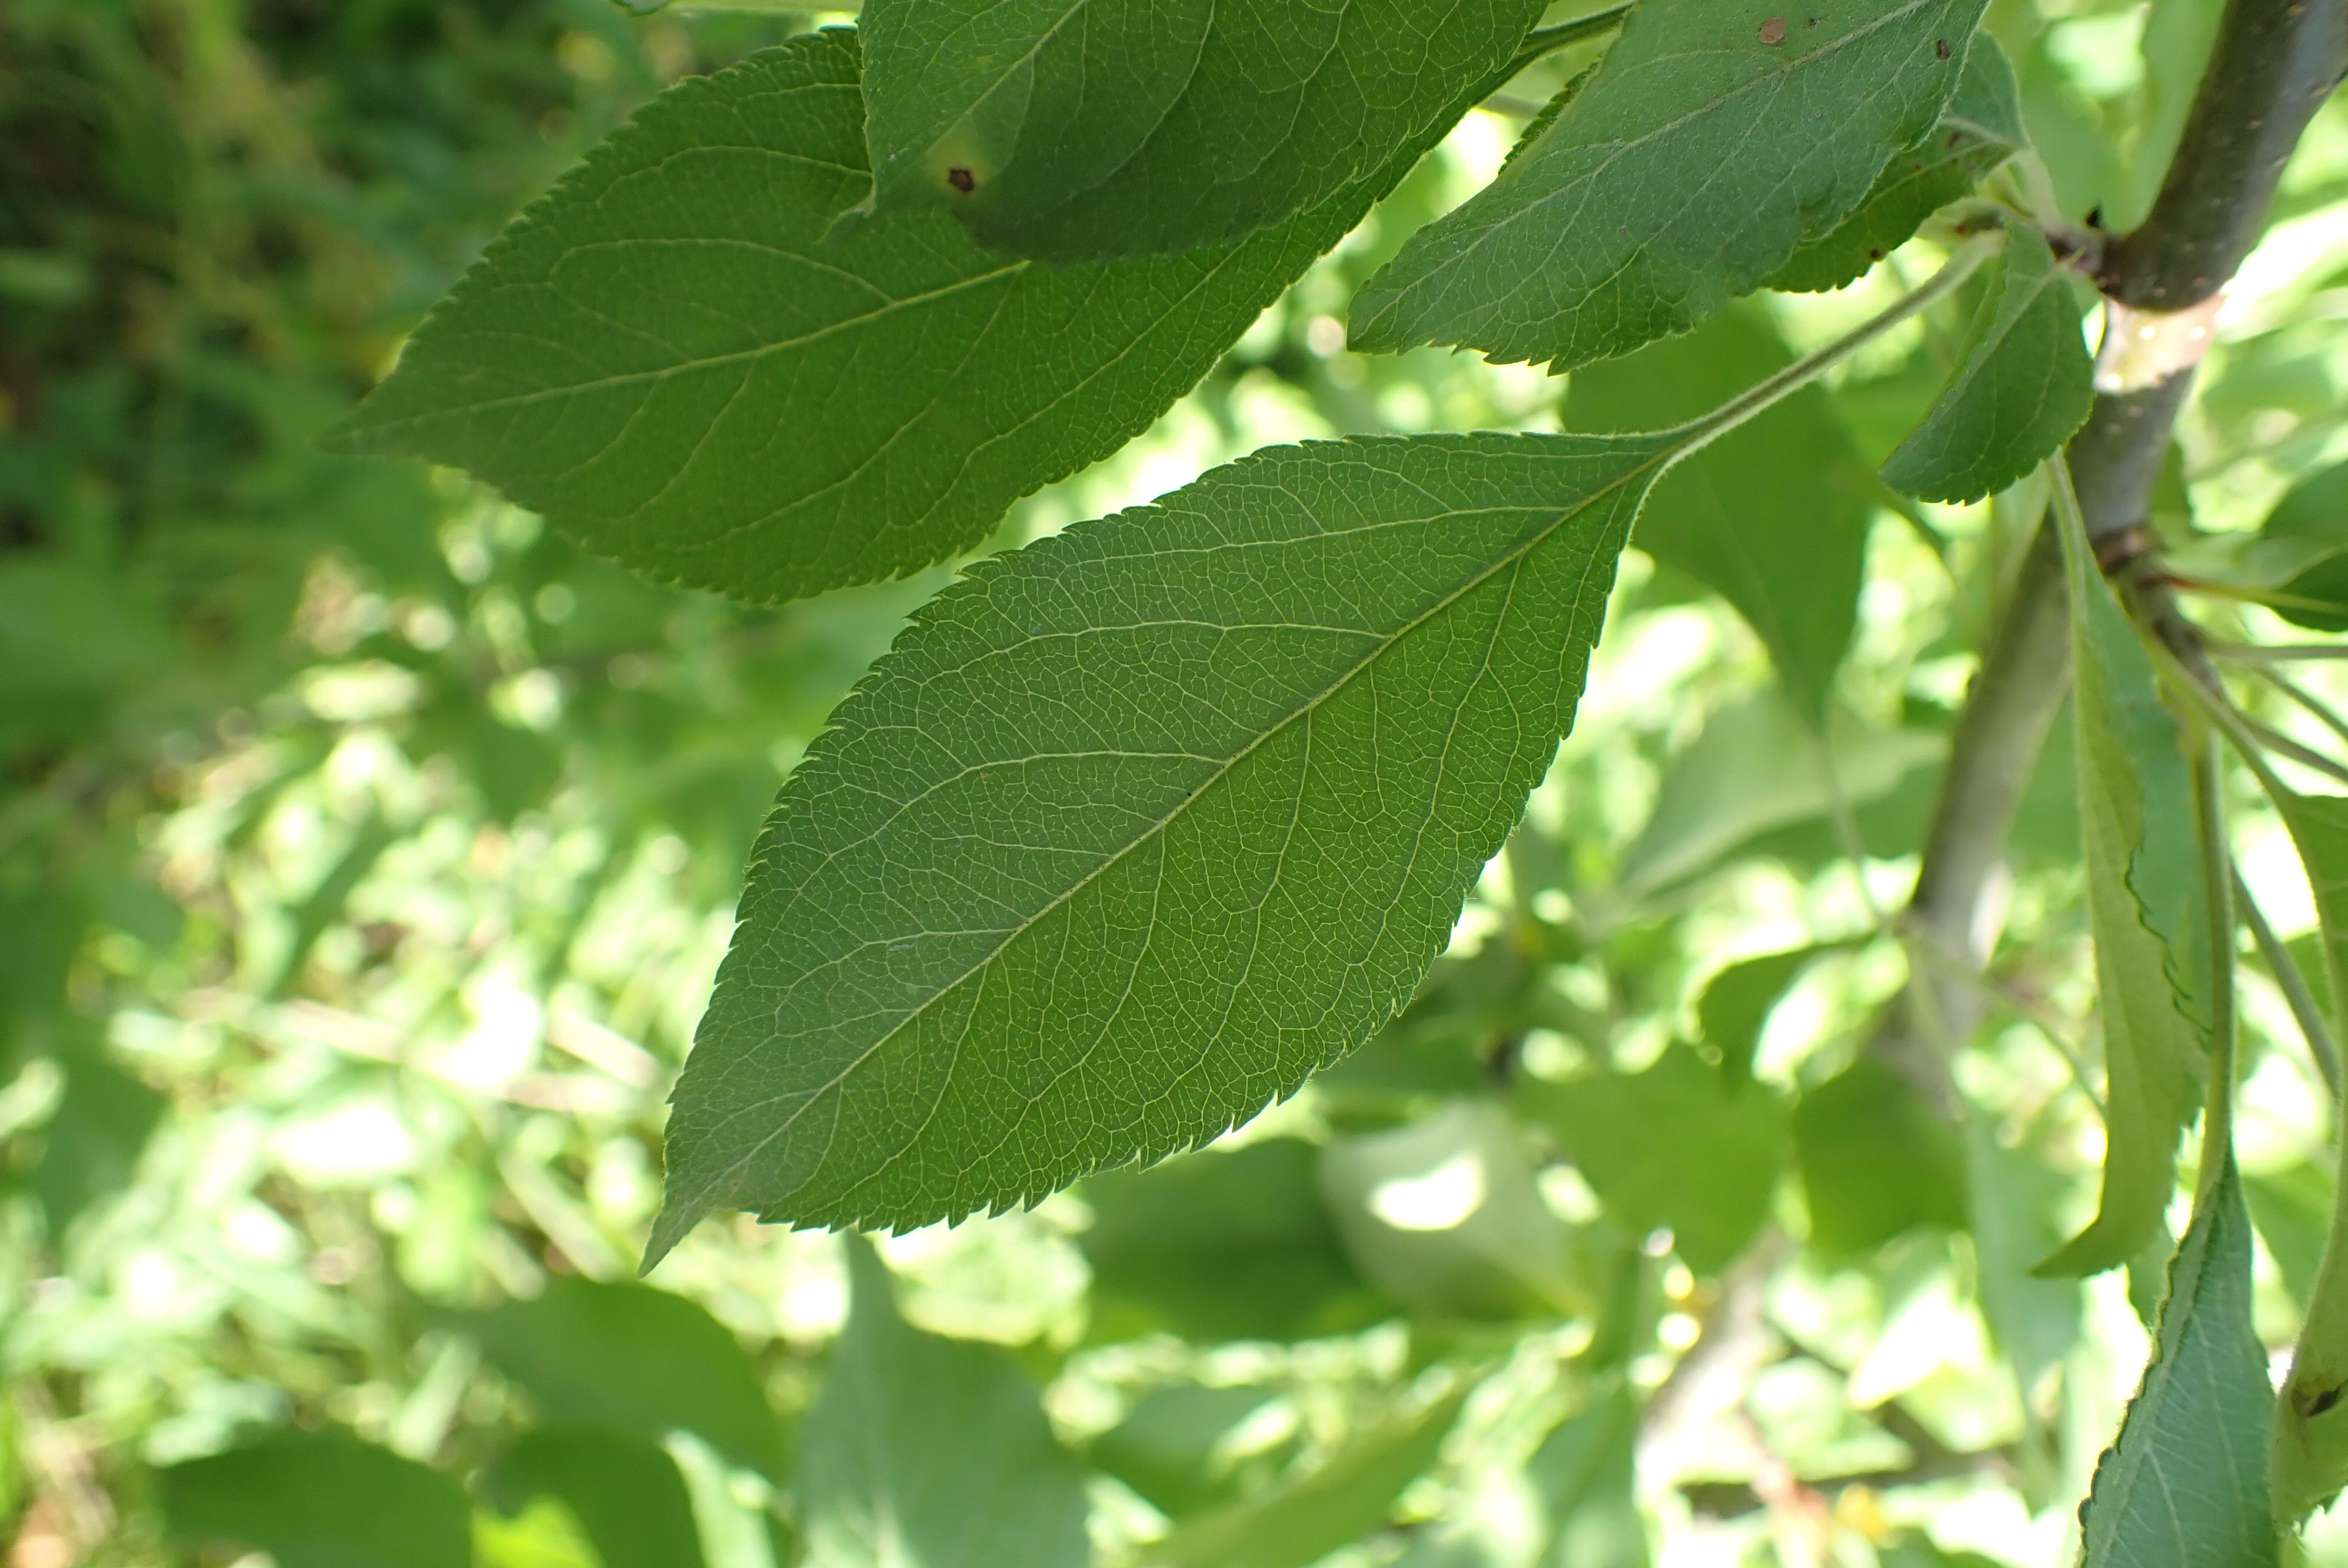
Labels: healthy